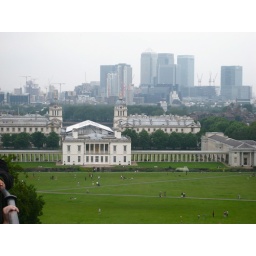
This is from the hill in Greenwich--apparently part of that building is architectually important, but I can't remember why.